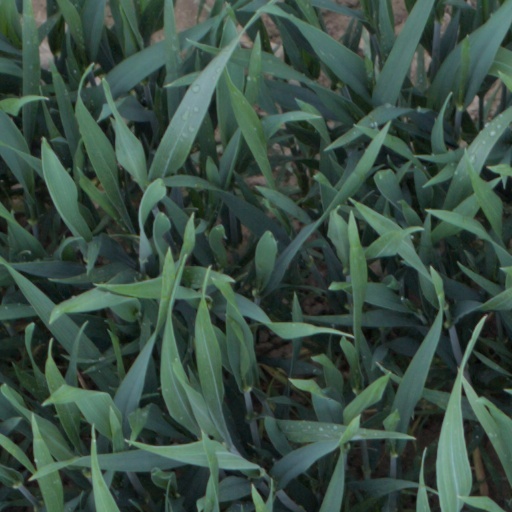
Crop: wheat